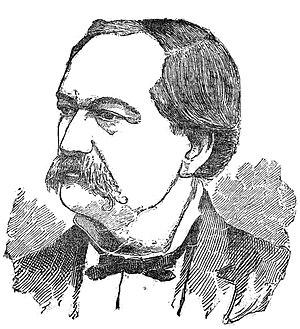
Frébault.
Cette page concerne les événements qui se sont produits durant l'année 1825 en Lorraine.
Charles-Félix Frébault est un homme politique français né le 7 mars 1825 à Metz et décédé le 29 octobre 1902 à Paris.